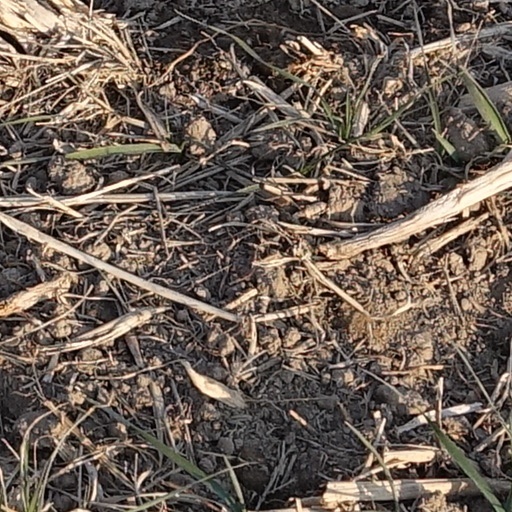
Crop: wheat